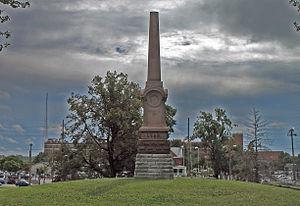
L'affaire du camp Jackson, aussi connue comme le massacre du camp Jackson, est un incident de la guerre de Sécession qui s'est produit le 10 mai 1861, lorsqu'un régiment de volontaires de l'armée de l'Union capture une unité de sécessionnistes au camp Jackson, en dehors de la ville de Saint-Louis, dans l'État esclavagiste du Missouri.